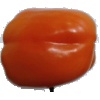
Label: Pepper Orange 1